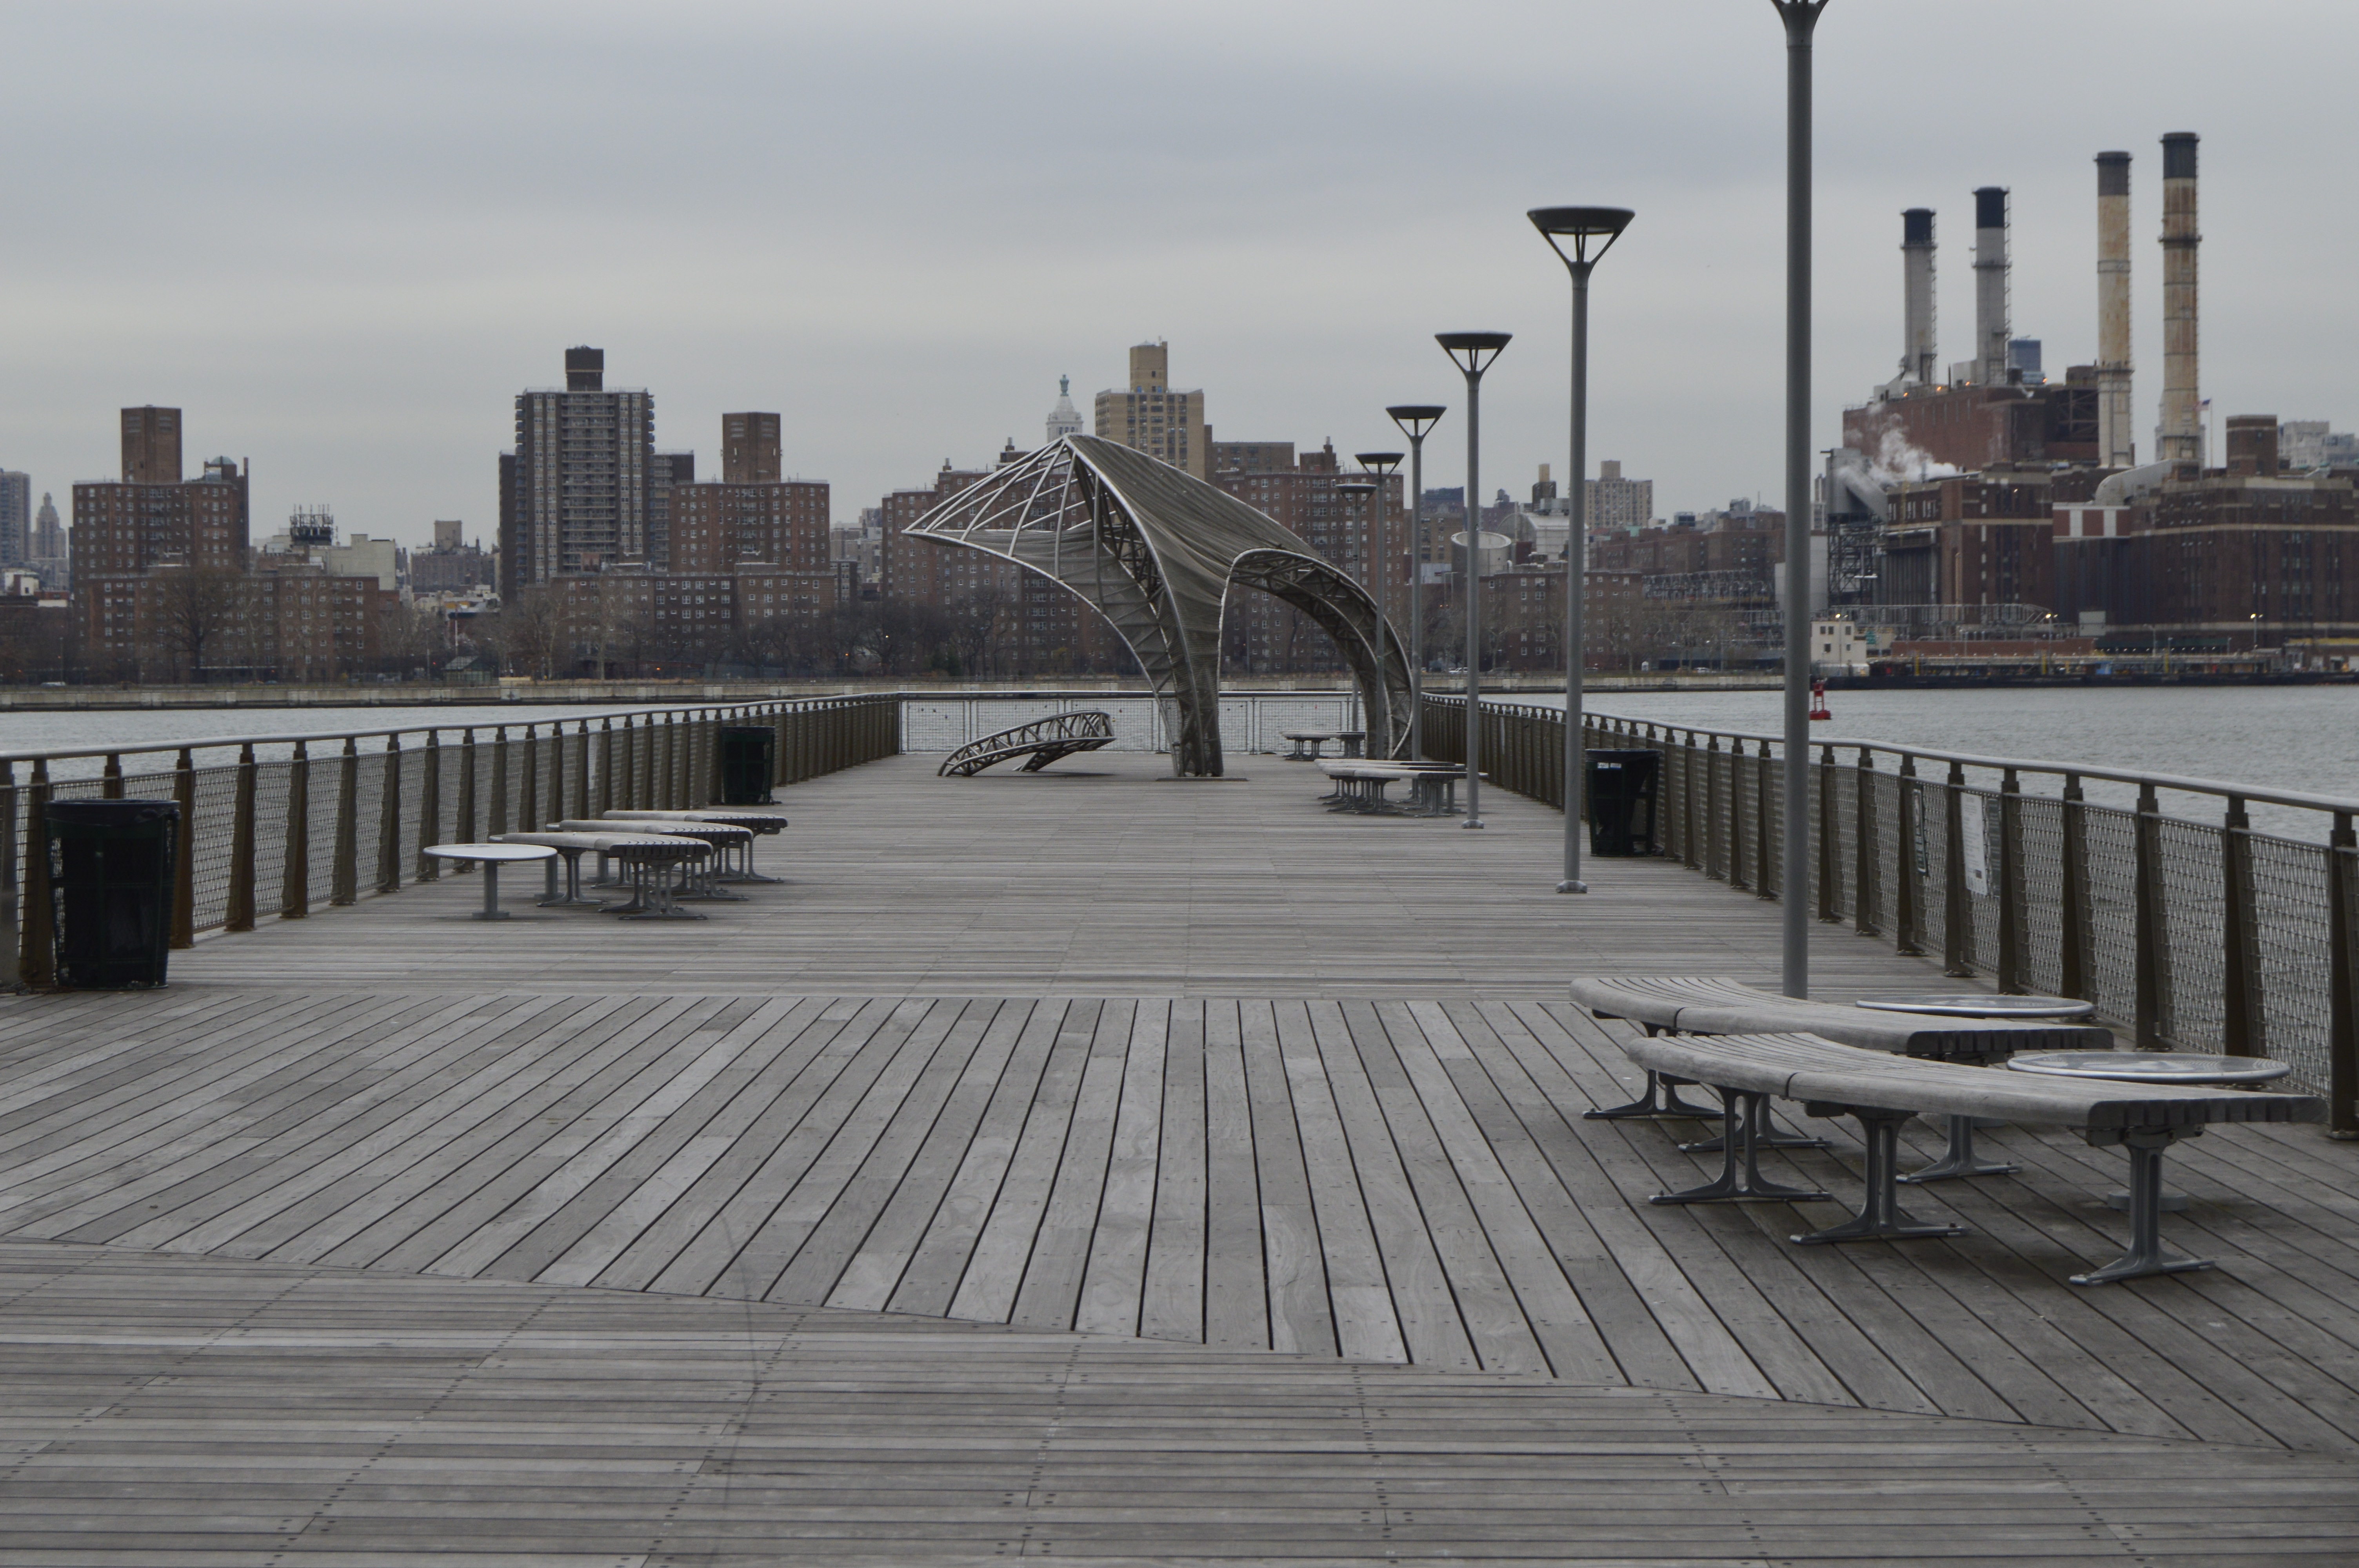
water, dock, structure, boardwalk, bridge, skyline, city, pier, walkway, cityscape, downtown, williamsburg, urban area, human settlement, outdoor structure